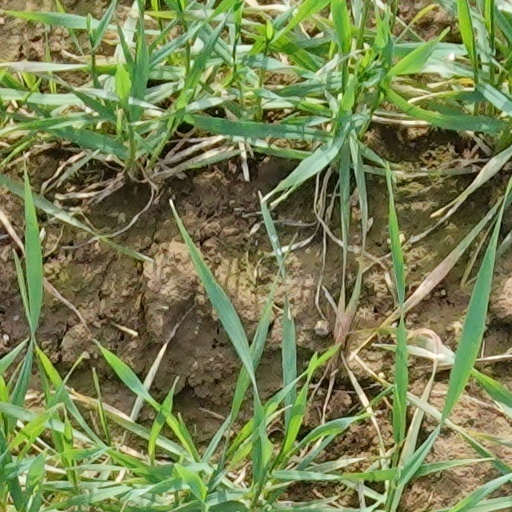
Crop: wheat